Sanok, Poland

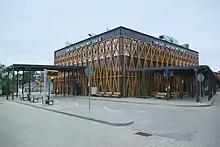
Sanok bus station

The Jewish population of Sanok may have comprised nearly 30% of the total population in the early 20th century. During the joint German–Soviet invasion of Poland, which started World War II, in September 1939, it was invaded by Germany, and the "Einsatzgruppe I" entered the town on September 25, 1939 to commit various atrocities against the populace. In 1939–1940, the Germans imprisoned many Poles in the local prison, especially those who tried to escape occupation to take refuge in Hungary. The Germans then massacred 112 Poles at the Gruszka mountain near Tarnawa Dolna. The victims are buried at the Central Cemetery in Sanok. At the beginning of the German occupation during World War II, the Jewish population was around 5,000. During the occupation, most of the Jews were either executed or killed in Nazi death camps or Nazi concentration camps during the Holocaust. Some of the actions against the Jews were assisted by local auxiliaries and hundreds of the deaths occurred in Sanok itself, while the Polish resistance movement established the secret Polish Council to Aid Jews "Żegota", which operated in the town. Buildings that had been owned by Jews were taken over by the local population. The local Jewish cemetery still exists. Several hundred Jews are thought to have survived, most of whom fled to the Soviet Union at the beginning of the war. Some of the Jews emigrated to Canada and the United States in the early 1900s with Sanoker Burial Societies spreading throughout New York and other regions where they settled.